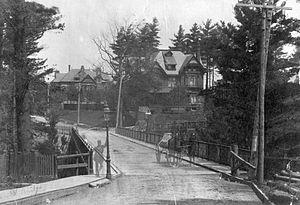
Rosedale est un quartier huppé de la ville de Toronto, au Canada. Ancien domaine de William Botsford Jarvis, homme d'affaires et figure politique du Haut-Canada au XIXᵉ siècle, le quartier est situé dans la partie nord du centre-ville de Toronto, au nord des quartiers de Church and Wellesley et de St. James Town, et à l'est de Yorkville et de The Annex. Il est, avec les deux autres quartiers aisés de Toronto que sont Forest Hill et Bridle Path, l'un des quartiers de Toronto au plus haut niveau de vie, avec un revenu annuel moyen par foyer de 245 000 dollars canadiens.